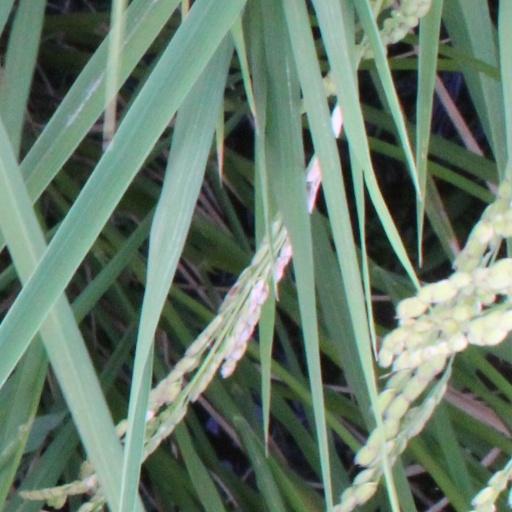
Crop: rice